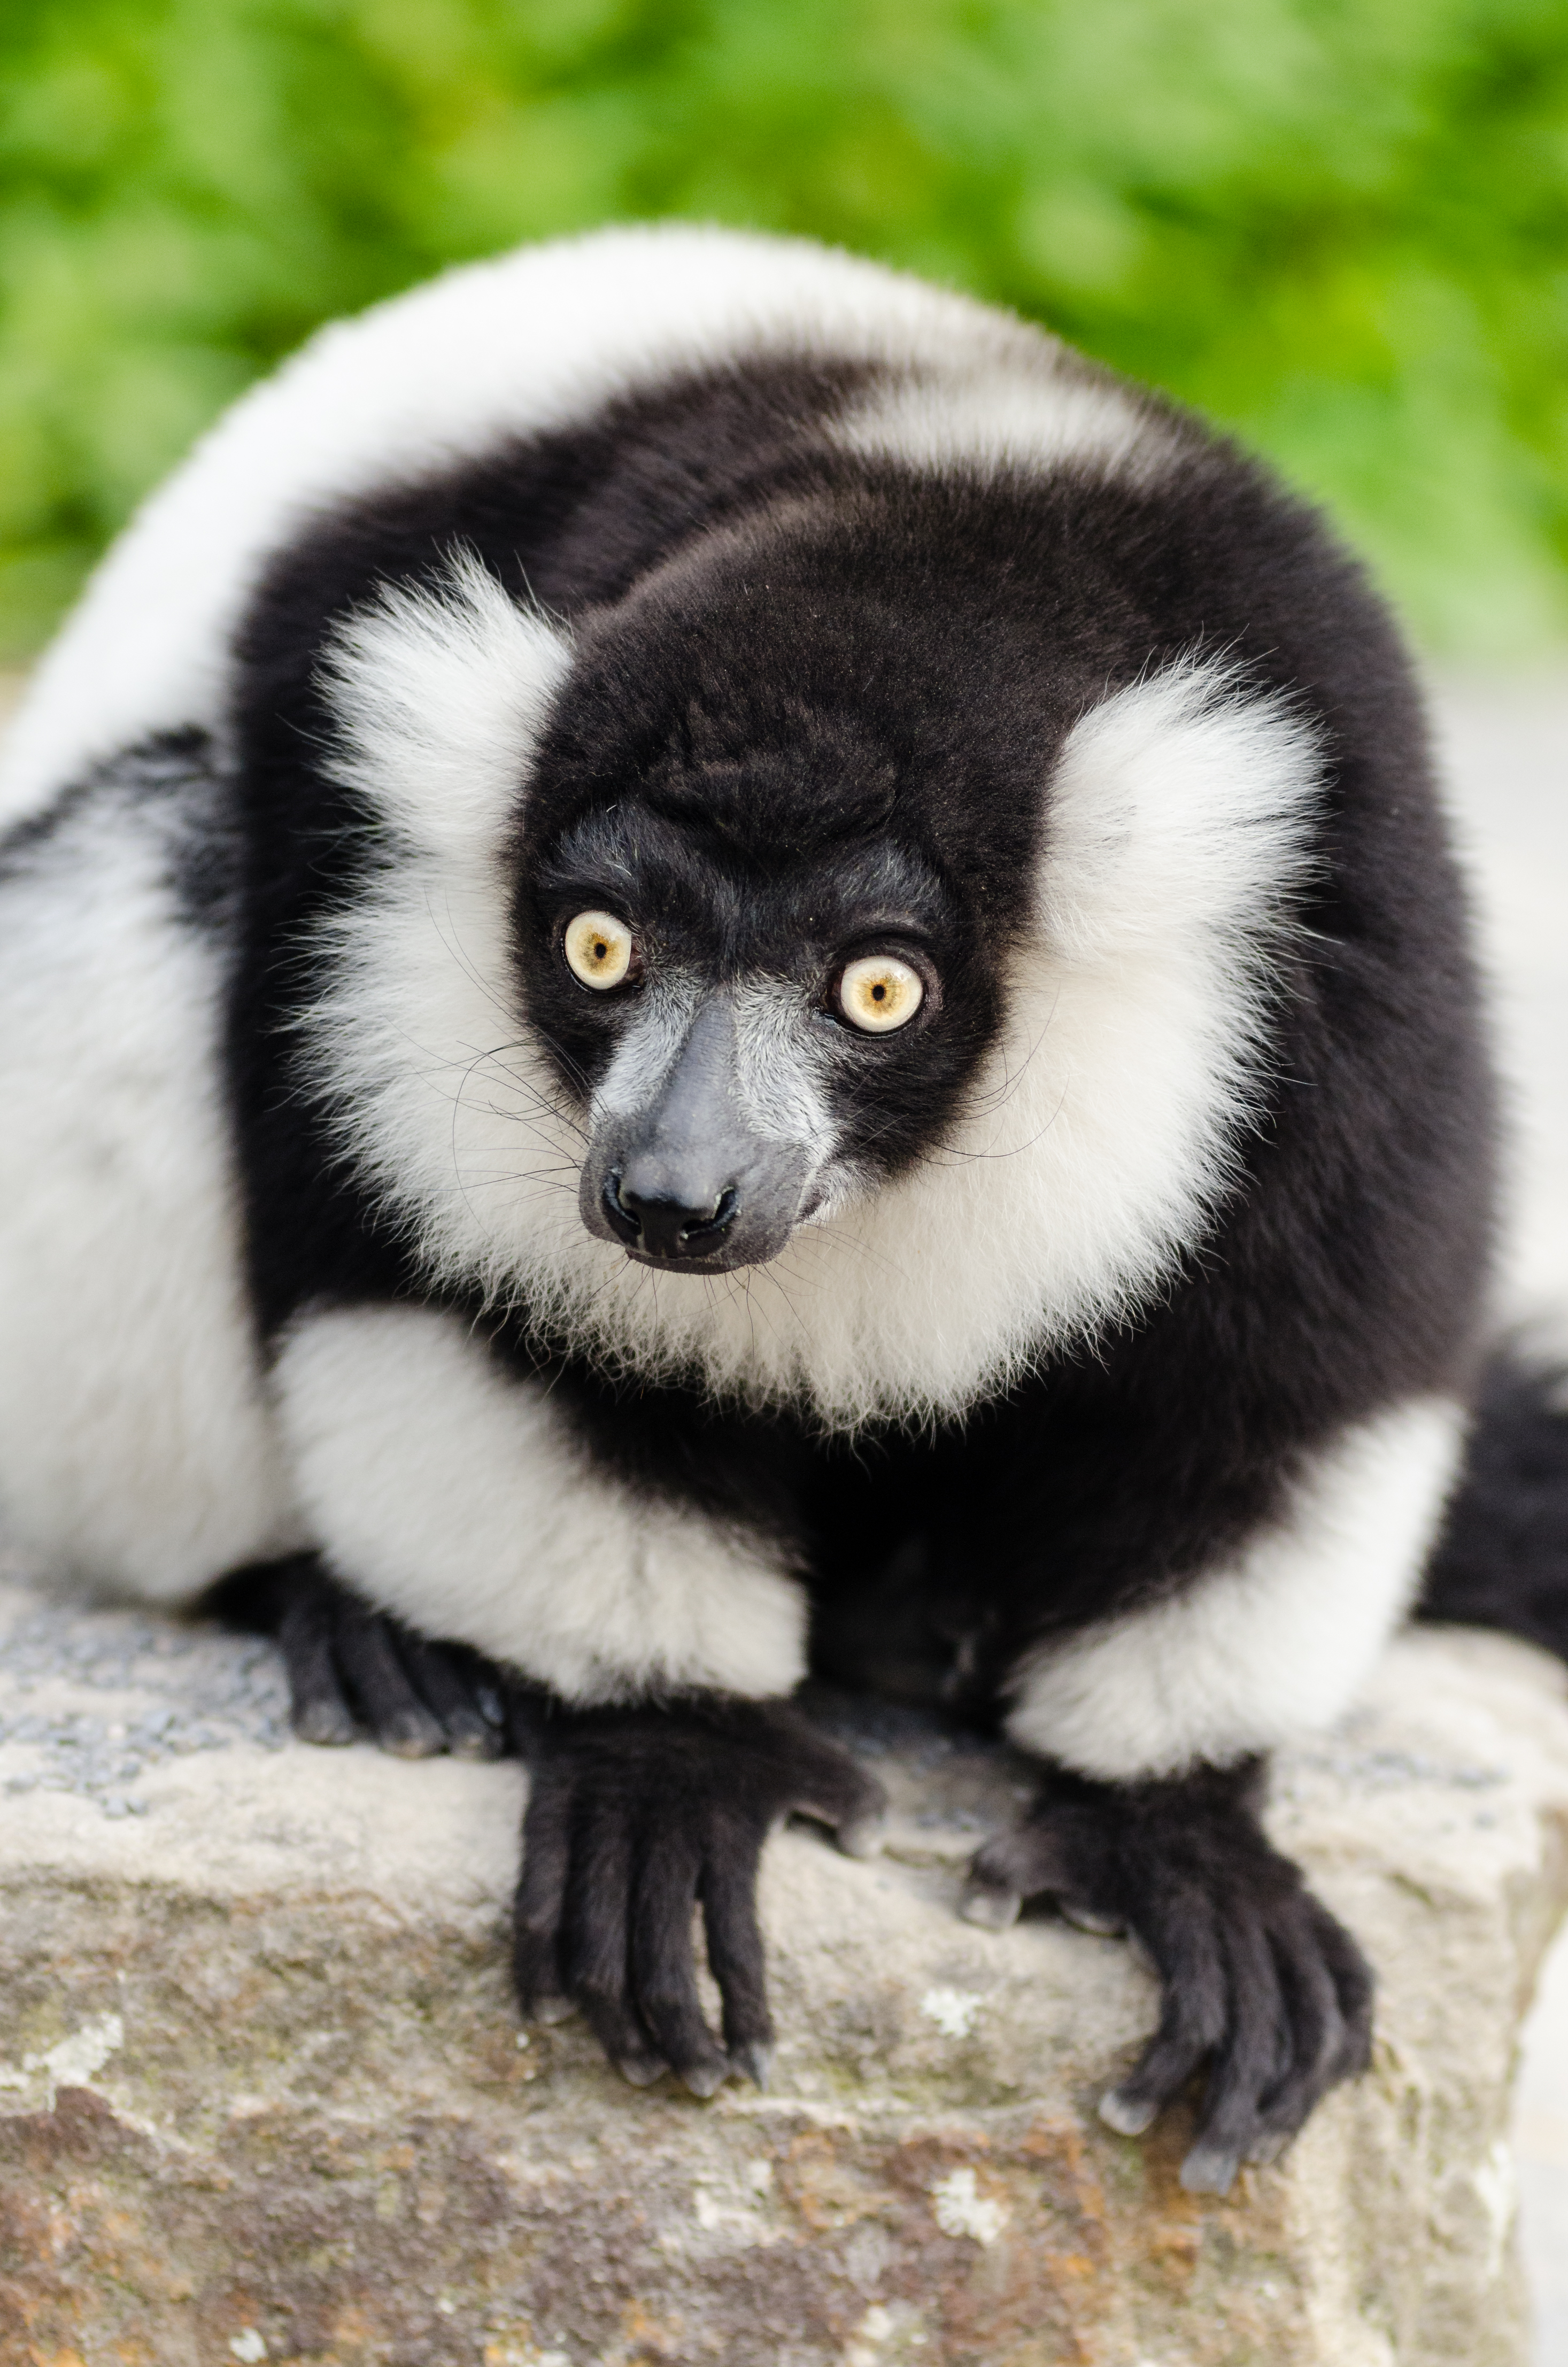
white, animal, wildlife, zoo, mammal, black, fauna, primate, eyes, madagascar, vertebrate, germany, deutschland, schwarz, tier, augen, lemur, tierpark, madagaskar, ruffed, weiser, vari, lemuren, gr n, new world monkey